Peasants' revolt in Palestine

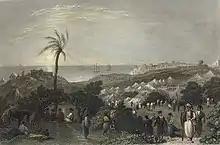
Encampment of Ibrahim Pasha, near Jaffa. Print by W. H. Bartlett, from 1838

In retaliation for his dismissal and his son's practical demotion, Qasim al-Ahmad organized the "a'yan" (notables) of Nablus, Hebron and Jerusalem against Ibrahim Pasha. On 19 May 1834, the notables notified Egyptian officials that they were not able to conscript the peasants or collect taxes from them, claiming that the peasantry had taken up arms and fled to the mountains, which were difficult to access. At the time of the notables' stated failure to conscript local peasants, Ibrahim Pasha had been in need of new troops to replenish his army in preparation for further advances against the Ottomans. He considered the notables' position to be treasonous and tantamount to an insurrection.